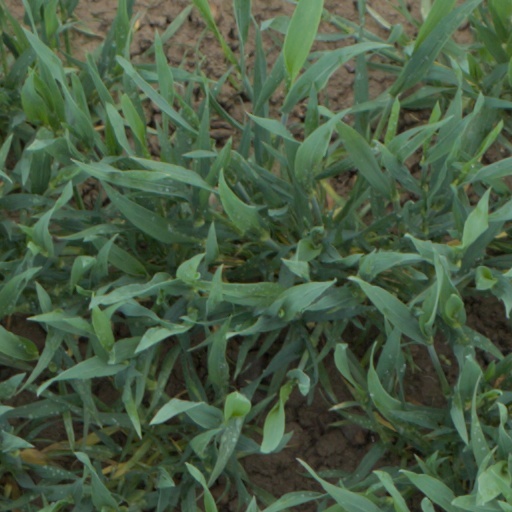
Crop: wheat